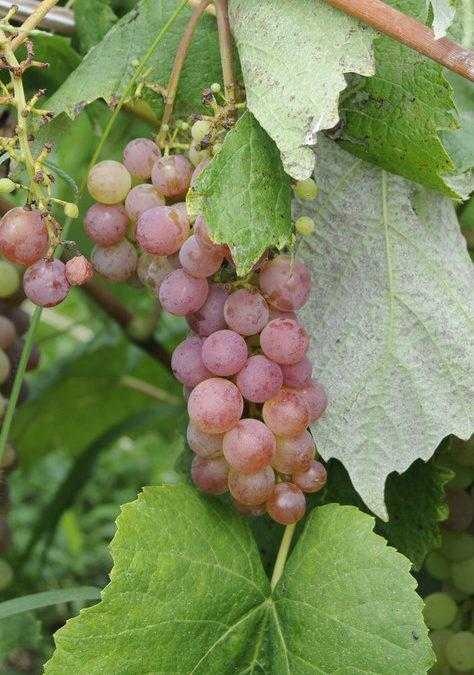
Label: Grapes